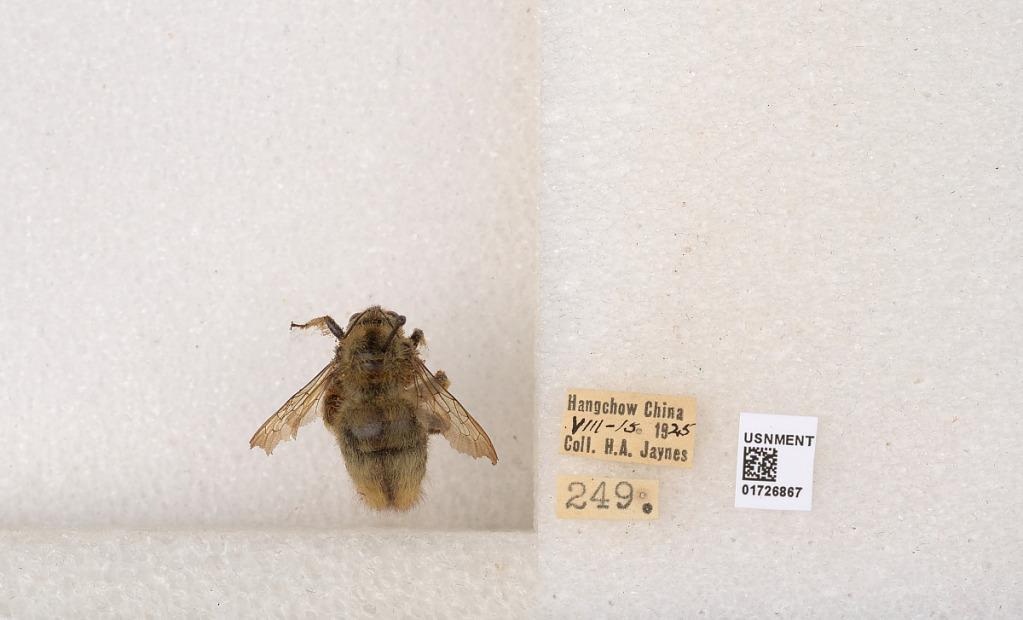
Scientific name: Xylocopa (Mesotrichia) latipes (Drury)
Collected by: H. Jaynes
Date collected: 1925-8-15
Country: China
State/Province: Zhejiang
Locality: Hangchow